Sky position (RA, Dec in degrees): 183.309, 2.932
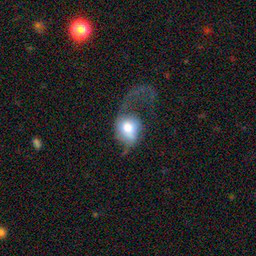
Galaxy morphology: Disturbed Galaxies